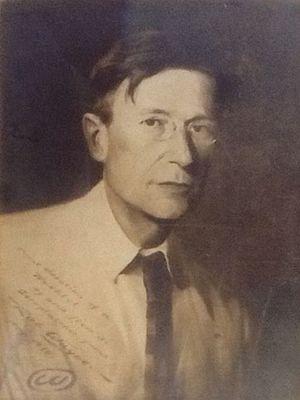
Elmer Wachtel, né le 21 janvier 1864 à Baltimore dans l'état du Maryland aux États-Unis et décédé le 31 août 1929 à Guadalajara dans l'état de Jalisco au Mexique, est un peintre impressionniste américain, connu pour ces peintures de paysage de la région de la Californie.